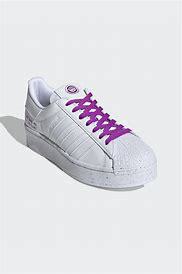
Brand: Adidas
Model: Superstar Bold